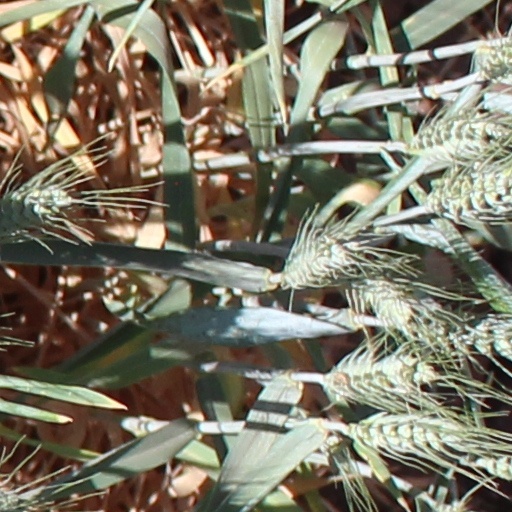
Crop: wheat